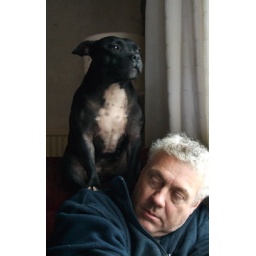
my dog trying to be a parrot by sitting on my dad